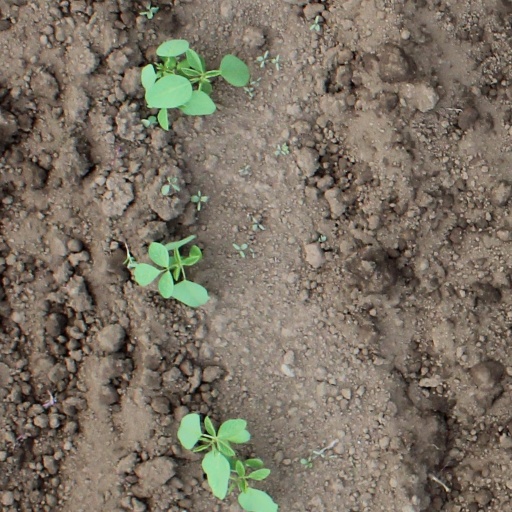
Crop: soybean